Federal University of Rio de Janeiro

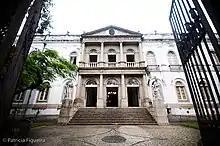
University Palace, neoclassical building finished in 1842. In the foreground, the Charity Statue, symbol of piety towards the ill (the facility originally functioned as a hospice).

In 1937, Getúlio Vargas's minister of education, Gustavo Capanema, announced a reform of the education system, under which the institution changed its name to the "University of Brazil". The change reflected the government's aim of controlling the quality of the national higher education system - mainly by setting a standard by which all other universities would have to conform. Such decision was strongly influenced by the French concept of university - that in which component schools are isolated in order to assume a specific professionalizing teaching method under strong state control -, which contrasted to the German model seen, for example, in the University of São Paulo, founded in 1934.